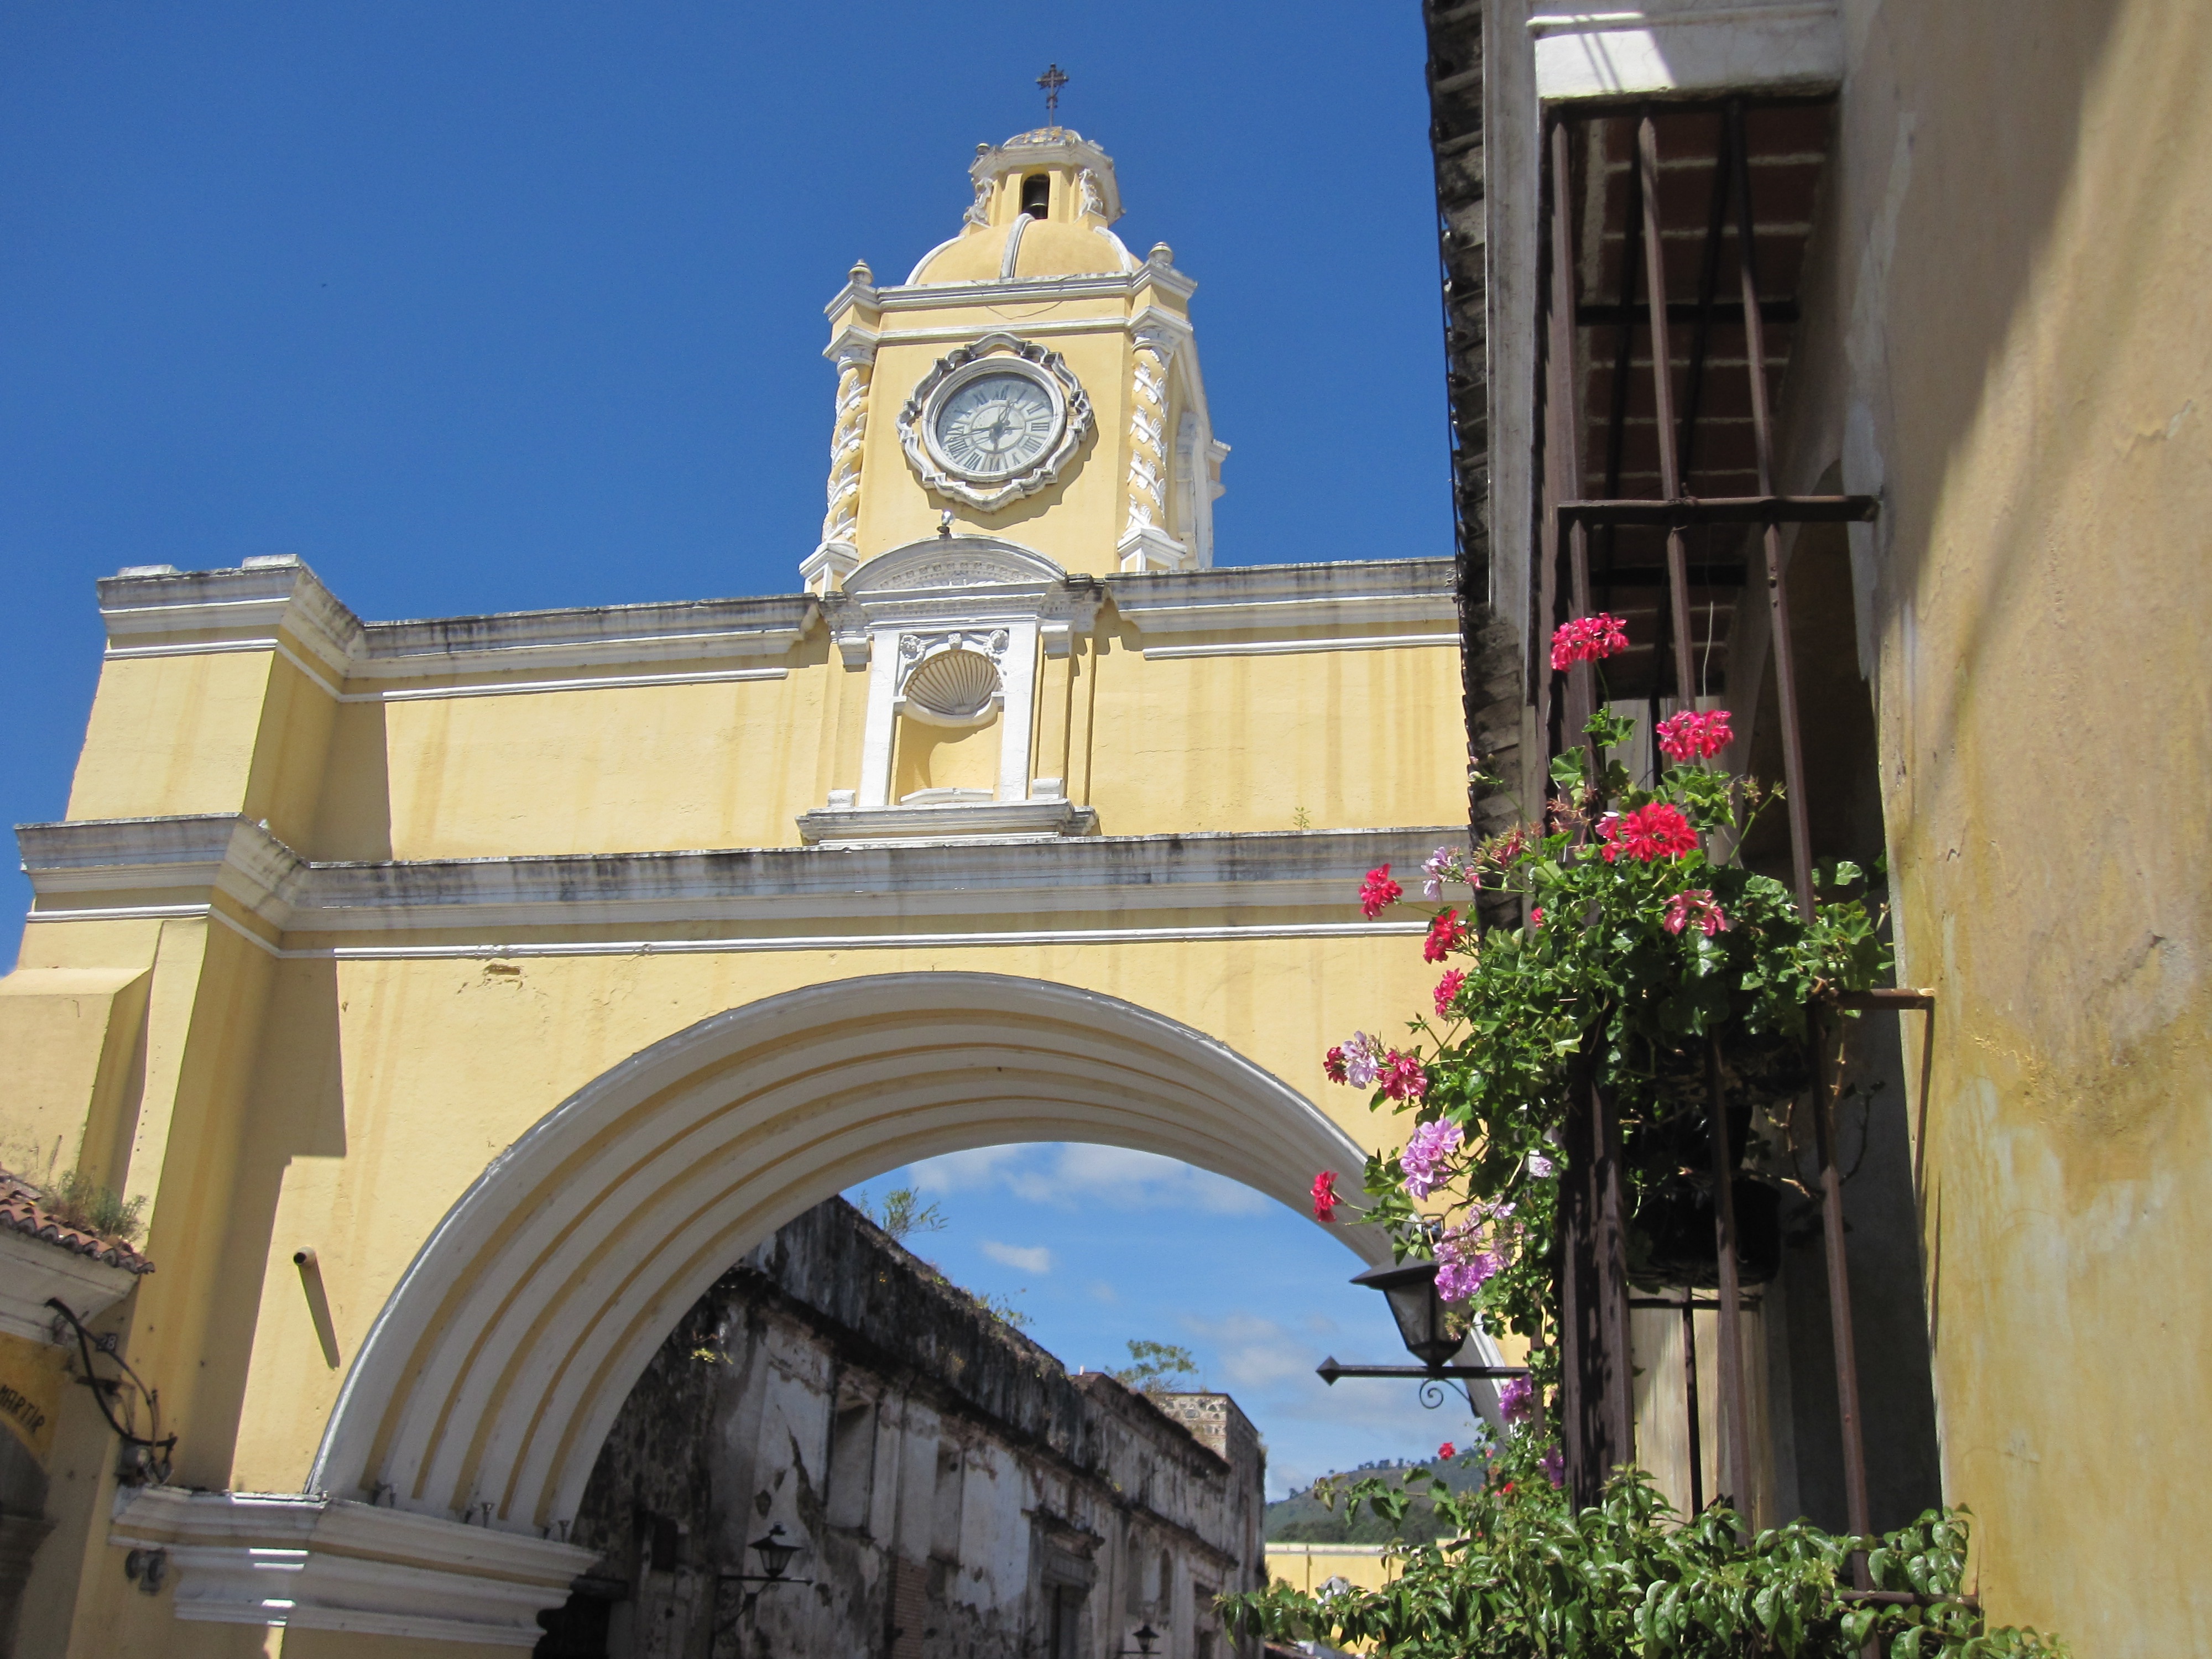
architecture, monument, travel, arch, america, landmark, facade, church, tourism, place of worship, catholic, central, culture, antigua, guatemala, catholicism